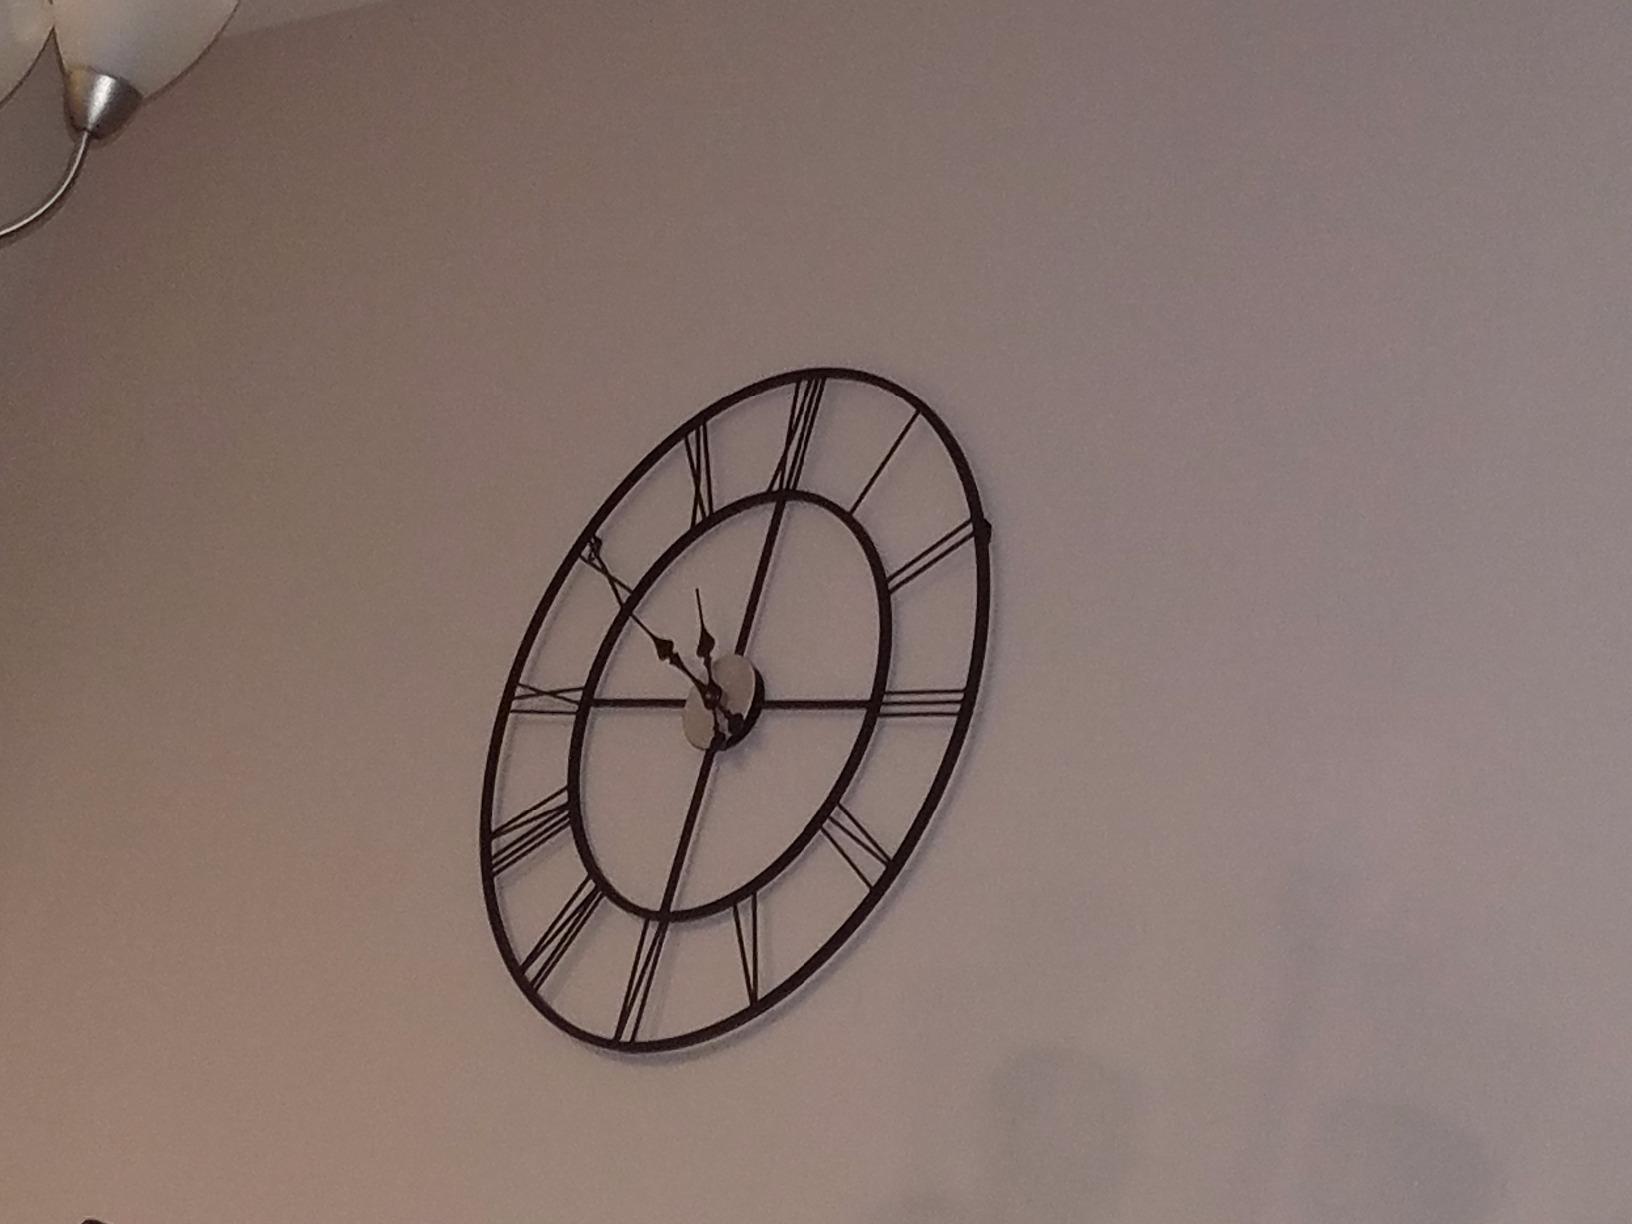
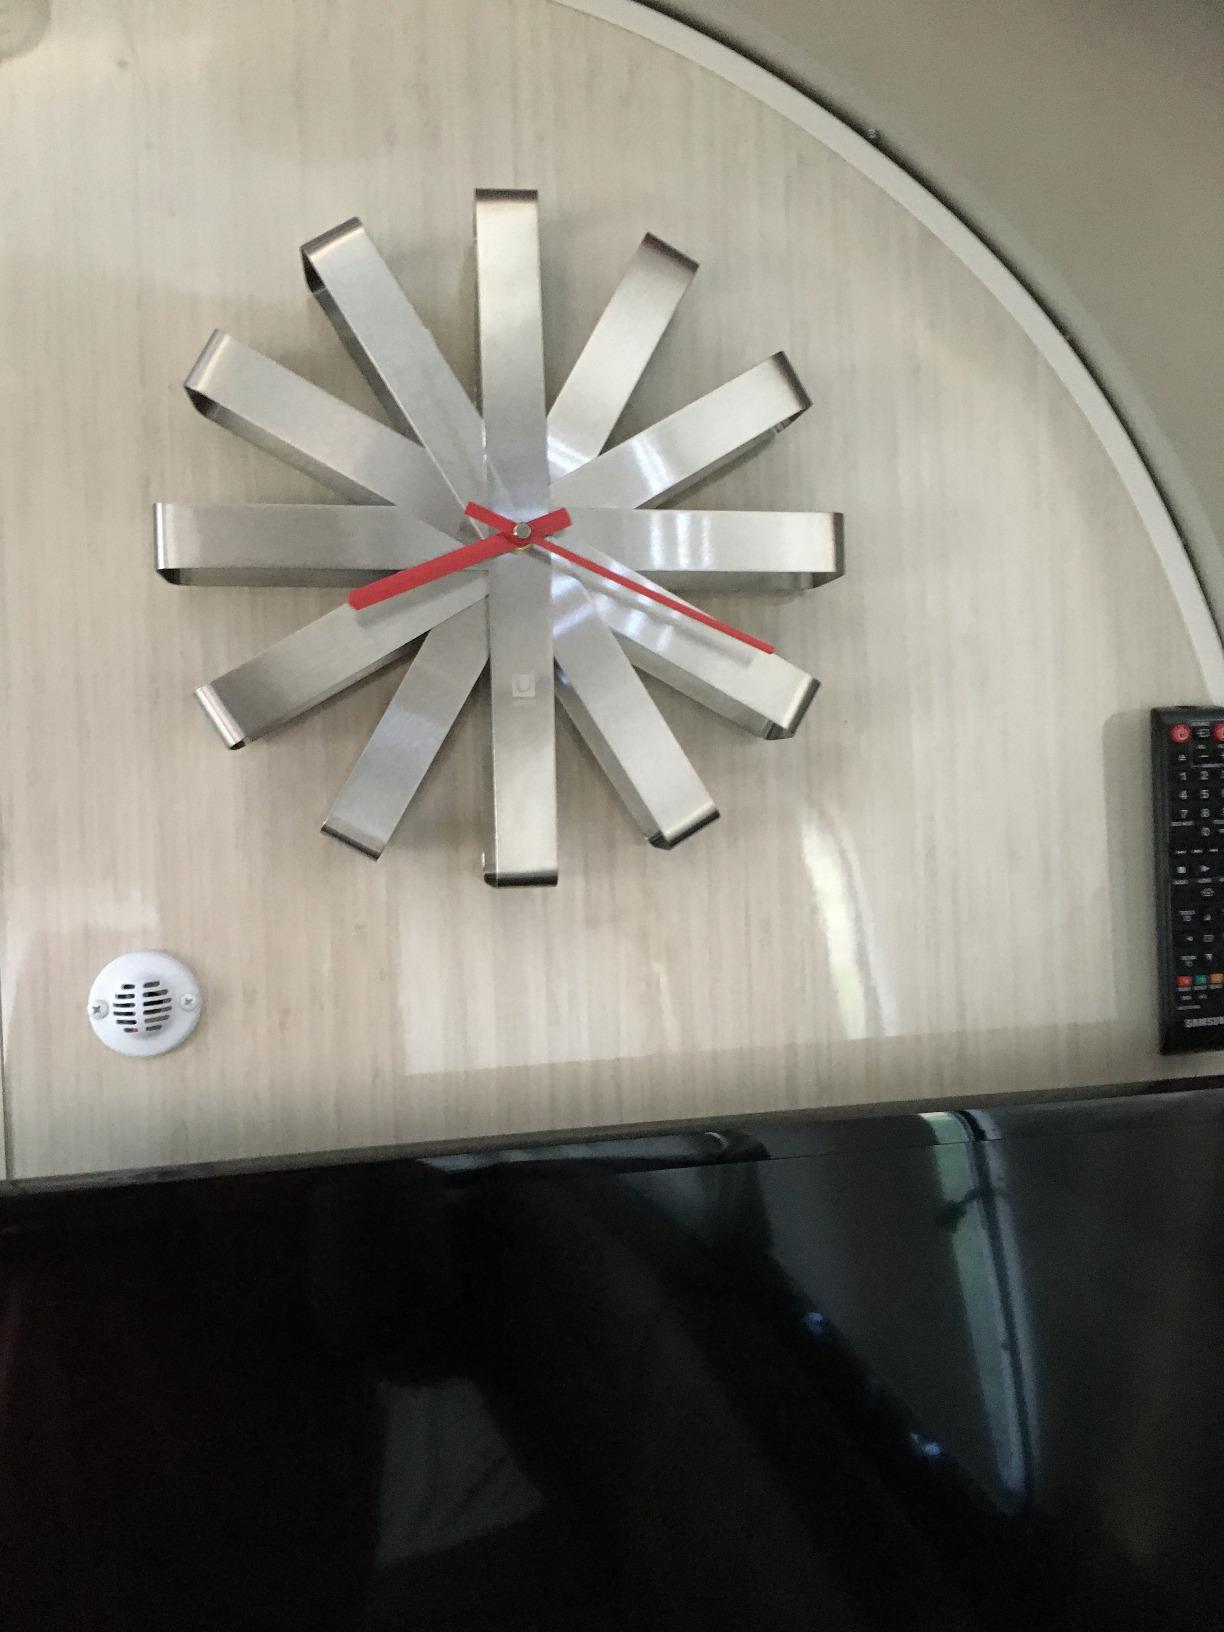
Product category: clock
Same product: no